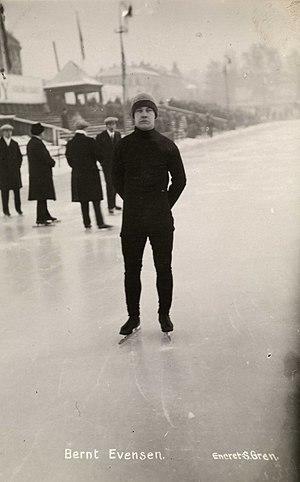
Bernt Evensen était un patineur de vitesse et coureur cycliste norvégien né le 8 avril 1905 à Christiania et décédé 24 août 1979.